Enrique Herreros

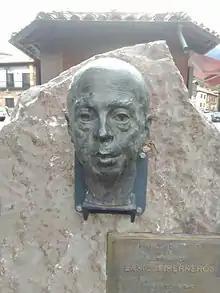
Bust in Potes

Enrique García-Herreros Codesido (29 December 1903 - 18 September 1977) was a Spanish humorist, drafter, poster artist, filmmaker and mountaineer.